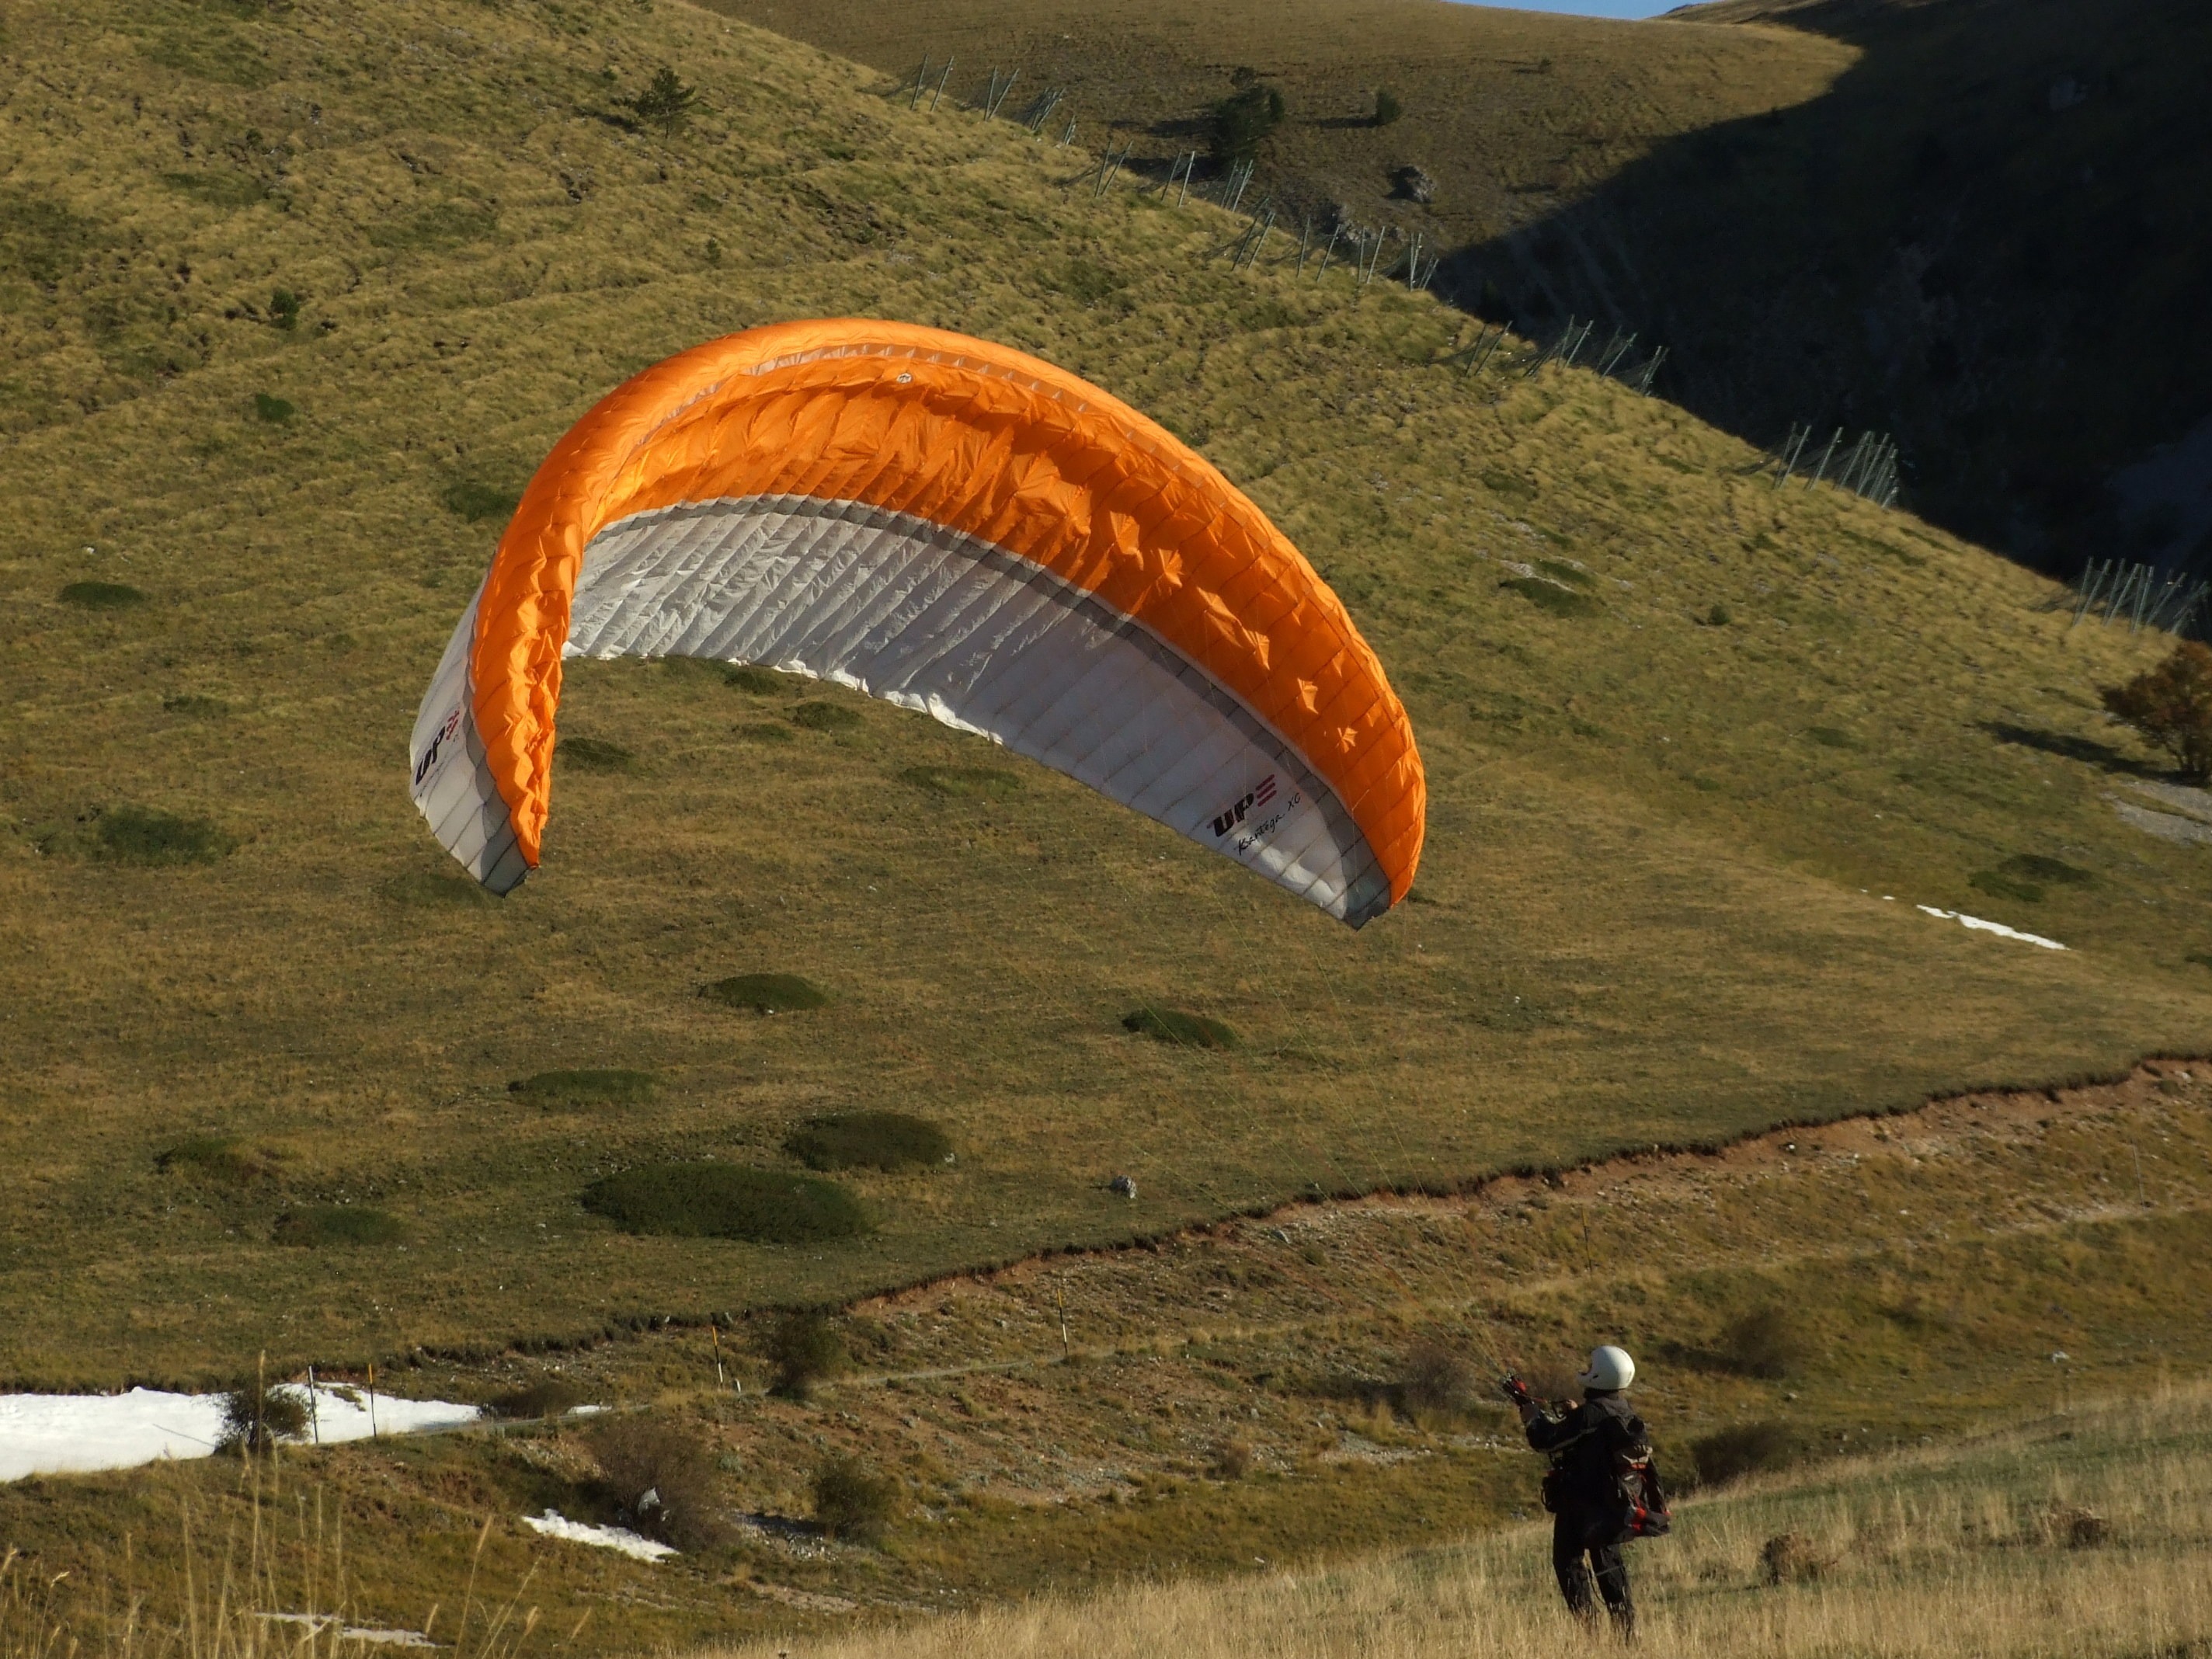
mountain, wing, sport, adventure, wind, recreation, extreme sport, parachute, paragliding, sports, gliding, air sports, outdoor recreation, windsports, steer kite sailing